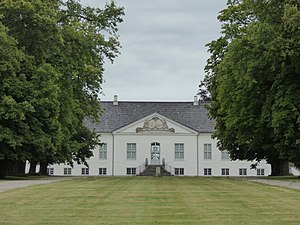
Turebyholm
Turebyholm er en avlsgård under Bregentved Gods i Tureby Sogn i Faxe Kommune.